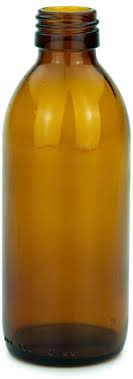
Waste category: glass